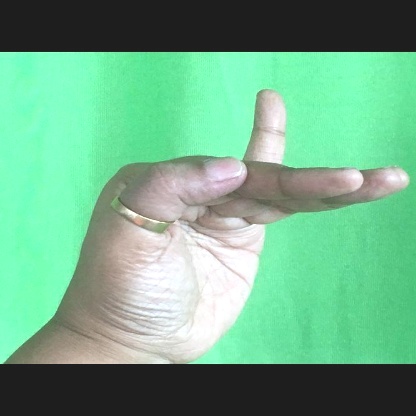
Mudra: Hamsapaksha